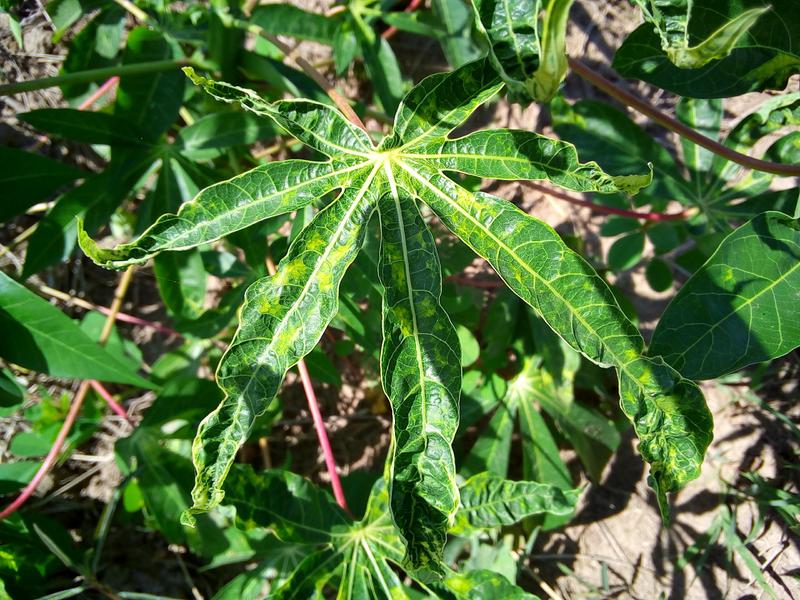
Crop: cassava
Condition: mosaic_disease